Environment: real
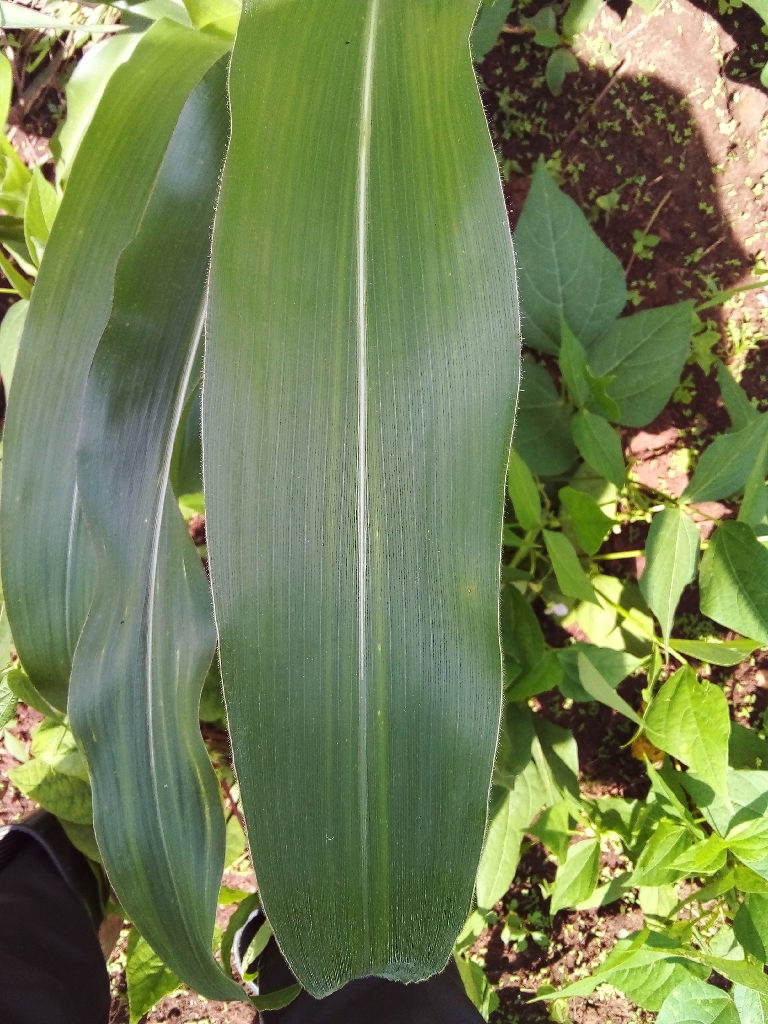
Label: healthy